The Daily Show

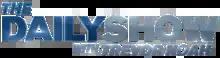
First logo used for Noah's tenure until September 2021.

Comedian Jon Stewart took over as host of the show, which was retitled "The Daily Show with Jon Stewart", on January 11, 1999. Stewart had previously hosted "Short Attention Span Theater" on Comedy Central, two shows on MTV ("You Wrote It, You Watch It" and "The Jon Stewart Show"), as well as a syndicated late-night talk show, and had been cast in films and television. In taking over hosting from Kilborn, Stewart initially retained much of the same staff and on-air talent, allowing many pieces to transition without much trouble, while other features like "God Stuff", with John Bloom presenting an assortment of actual clips from various televangelists, and "Backfire", an in-studio debate between Brian Unger and A. Whitney Brown, evolved into the similar pieces of "This Week in God" and Stephen Colbert and Steve Carell's "Even Stevphen". After the change, a number of new features were developed. The ending segment "Your Moment of Zen", previously consisting of a random selection of humorous videos, was diversified to sometimes include recaps or extended versions of news clips shown earlier in the show. The show's theme music, "Dog on Fire" by Bob Mould, was re-recorded by They Might Be Giants after Stewart joined the show.